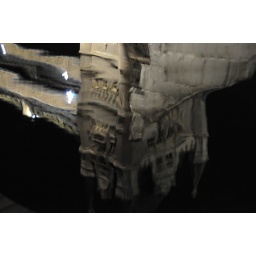
tower bridge by night